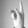
ASL letter: K